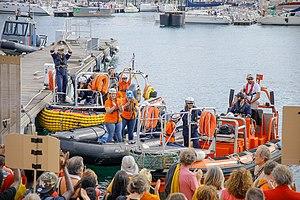
Une partie de l'équipage de l'Aquarius, à Marseille, France, le 6 10 2018
L'Aquarius est un navire affrété entre février 2016 et décembre 2018 par l'association SOS Méditerranée. Il a secouru 30 000 migrants en mer Méditerranée, avant d'être immobilisé pour des raisons politiques et judiciaires, et remplacé en juillet 2019 par un nouveau navire, l'Ocean Viking.
SOS MEDITERRANEE est une association civile et européenne de recherche et sauvetage en haute mer, créée le 9 mai 2015, par des citoyens voulant agir pour mettre fin aux naufrages en Méditerranée centrale. Le réseau européen est constitué de quatre associations localisées en France, en Allemagne, en Italie et, depuis août 2017, en Suisse.